Jinghong

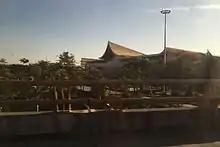
The main terminal of Jinghong Airport

Jinghong has a latitude range of 21°27'–22°36' N and a longitude range of 100°25'–101°31' E. It borders Simao District of Pu'er City to the north, Mengla County and Jiangcheng County to the east and Menghai County to the west, as well as Burma's Shan State to the south. The city is limited to the south by Hengduan Mountains, and the Lancang River (Mekong) passes through Jinghong. Two bridges near the city span this river, which flows south-east towards Laos.